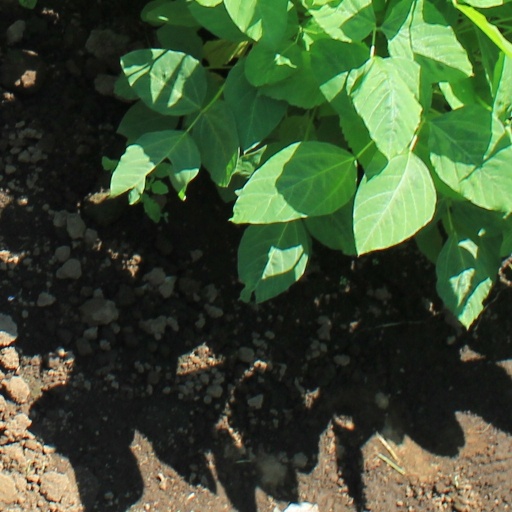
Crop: soybean